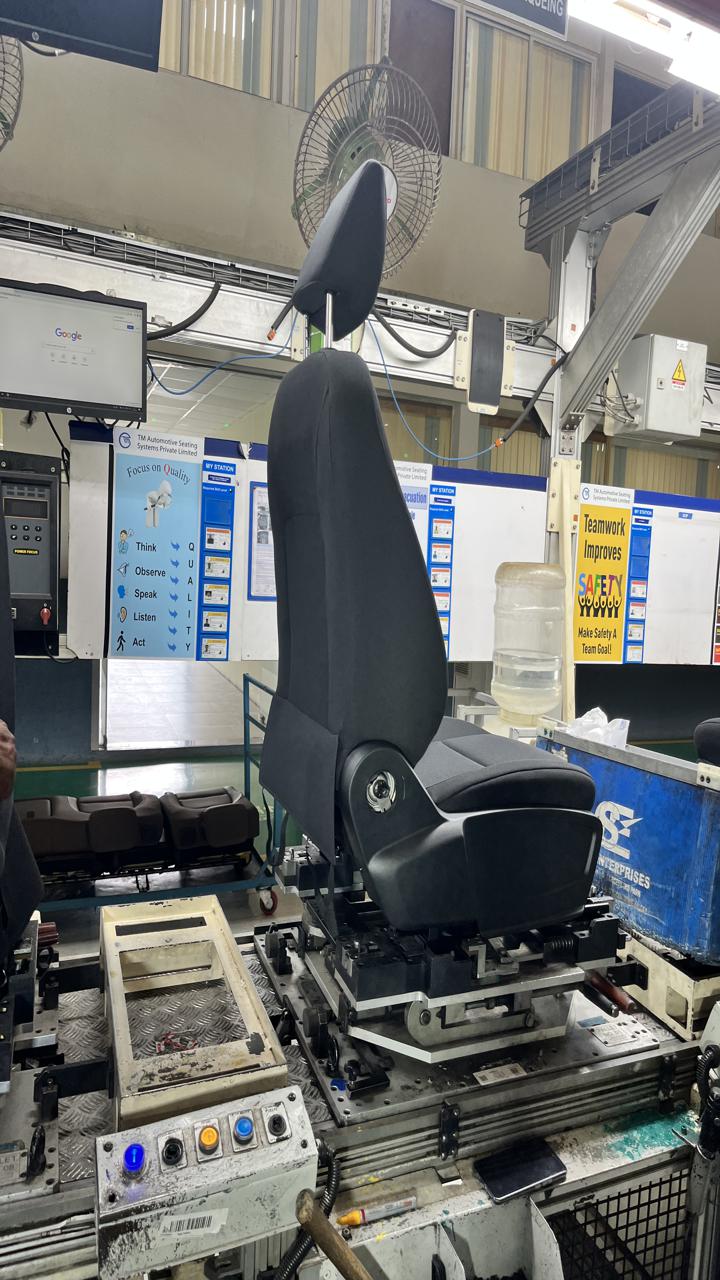
Label: No knob